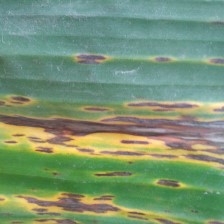
Label: sigatoka